History of nuclear fusion

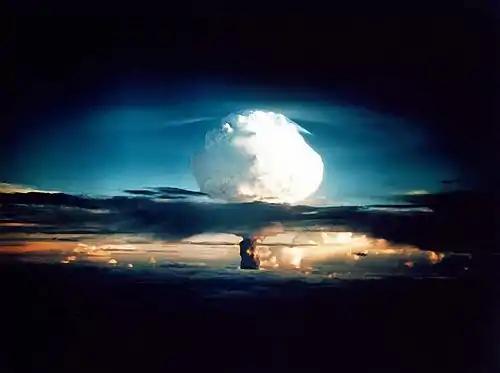
Ivy Mike, the first thermonuclear weapon, in 1952

In 1951, the United States completed the Greenhouse Item test of the first boosted fission weapon. A deuterium–tritium gas was used to enhance the fission yield. This became the first instance of artificial thermonuclear fusion, and the first weaponization of fusion. In 1952 Ivy Mike, part of Operation Ivy, became the first detonation of a hydrogen bomb, yielding 10.4 megatons of TNT using liquid deuterium. Cousins and Ware built a toroidal pinch device in England and demonstrated that the plasma in pinch devices is inherently unstable. In 1953 The Soviet Union tested its RDS-6S test, (codenamed "Joe 4" in the US) demonstrated a fission/fusion/fission ("Layercake") design that yielded 600 kilotons. Igor Kurchatov spoke at Harwell on pinch devices, revealing that the USSR was working on fusion.